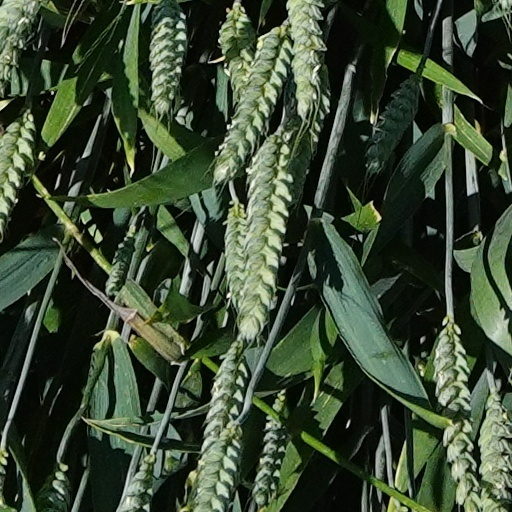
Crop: wheat